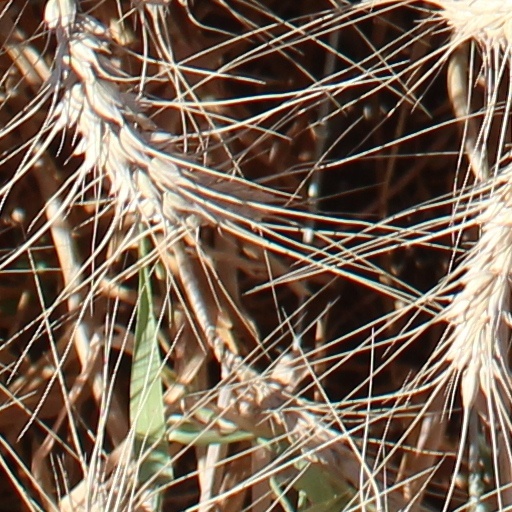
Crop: wheat